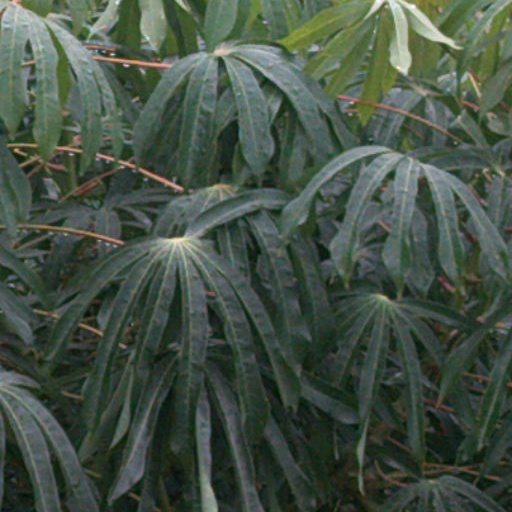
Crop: cassava